Baseball PEI

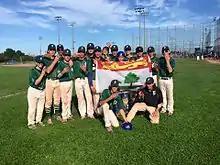
Charlottetown Bantam "AAA" Royals - 2015 Baseball Canada National 15U Championships Bronze Medallist

Each association is a member of one of four "AAA" zones across Prince Edward Island (each zone must have at least one "AAA" team in each age division each season).